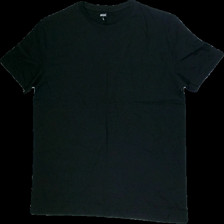
View: front
Type: T-shirt
Category: Men
Brand: Not in the list
Brand text on label: Basic
Colors: Black
Material: 100% cotton
Cut: Regular
Size: L
Season: All
Price range: <50
Recommended usage: Reuse